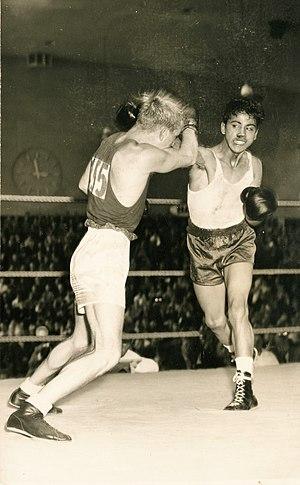
Raúl Macías Guevara, né à Mexico le 28 juillet 1934 et mort le 23 mars 2009, est un boxeur mexicain qui remporte en 1955 le titre de champion poids coqs de la National Boxing Association, organisme précurseur de la World Boxing Association. Son record en tant que boxeur professionnel est de 41 victoires, dont 25 victoires avant la limite, et seulement 2 défaites.